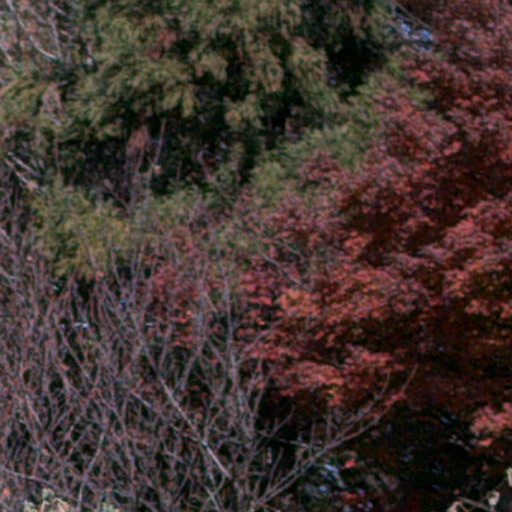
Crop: cassava